Elbira Zipitria

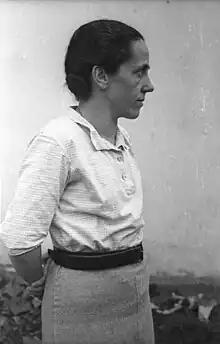
Elbira Zpitria (1939)

Elbira Zipitria Irastorza (1906–1982) was an innovative Basque educator who pioneered home schools as a means of reviving use of the Basque language at a time when it was prohibited. On returning to San Sebastián after the Spanish Civil War she taught young children in their own homes before creating the first "ikastola" or home Basque-language school in 1956. In the 1960s, 71 schools were created in the towns and cities of the Southern Basque Country although they were still illegal. It was not until 1970 that official permission was granted for the opening of the Orixe Ikastola in San Sebastián. Zipitria was a member of various political and cultural organizations, including Emakume Abertzale Batza, Euskaltzaleak and Eusko Ikaskuntza.